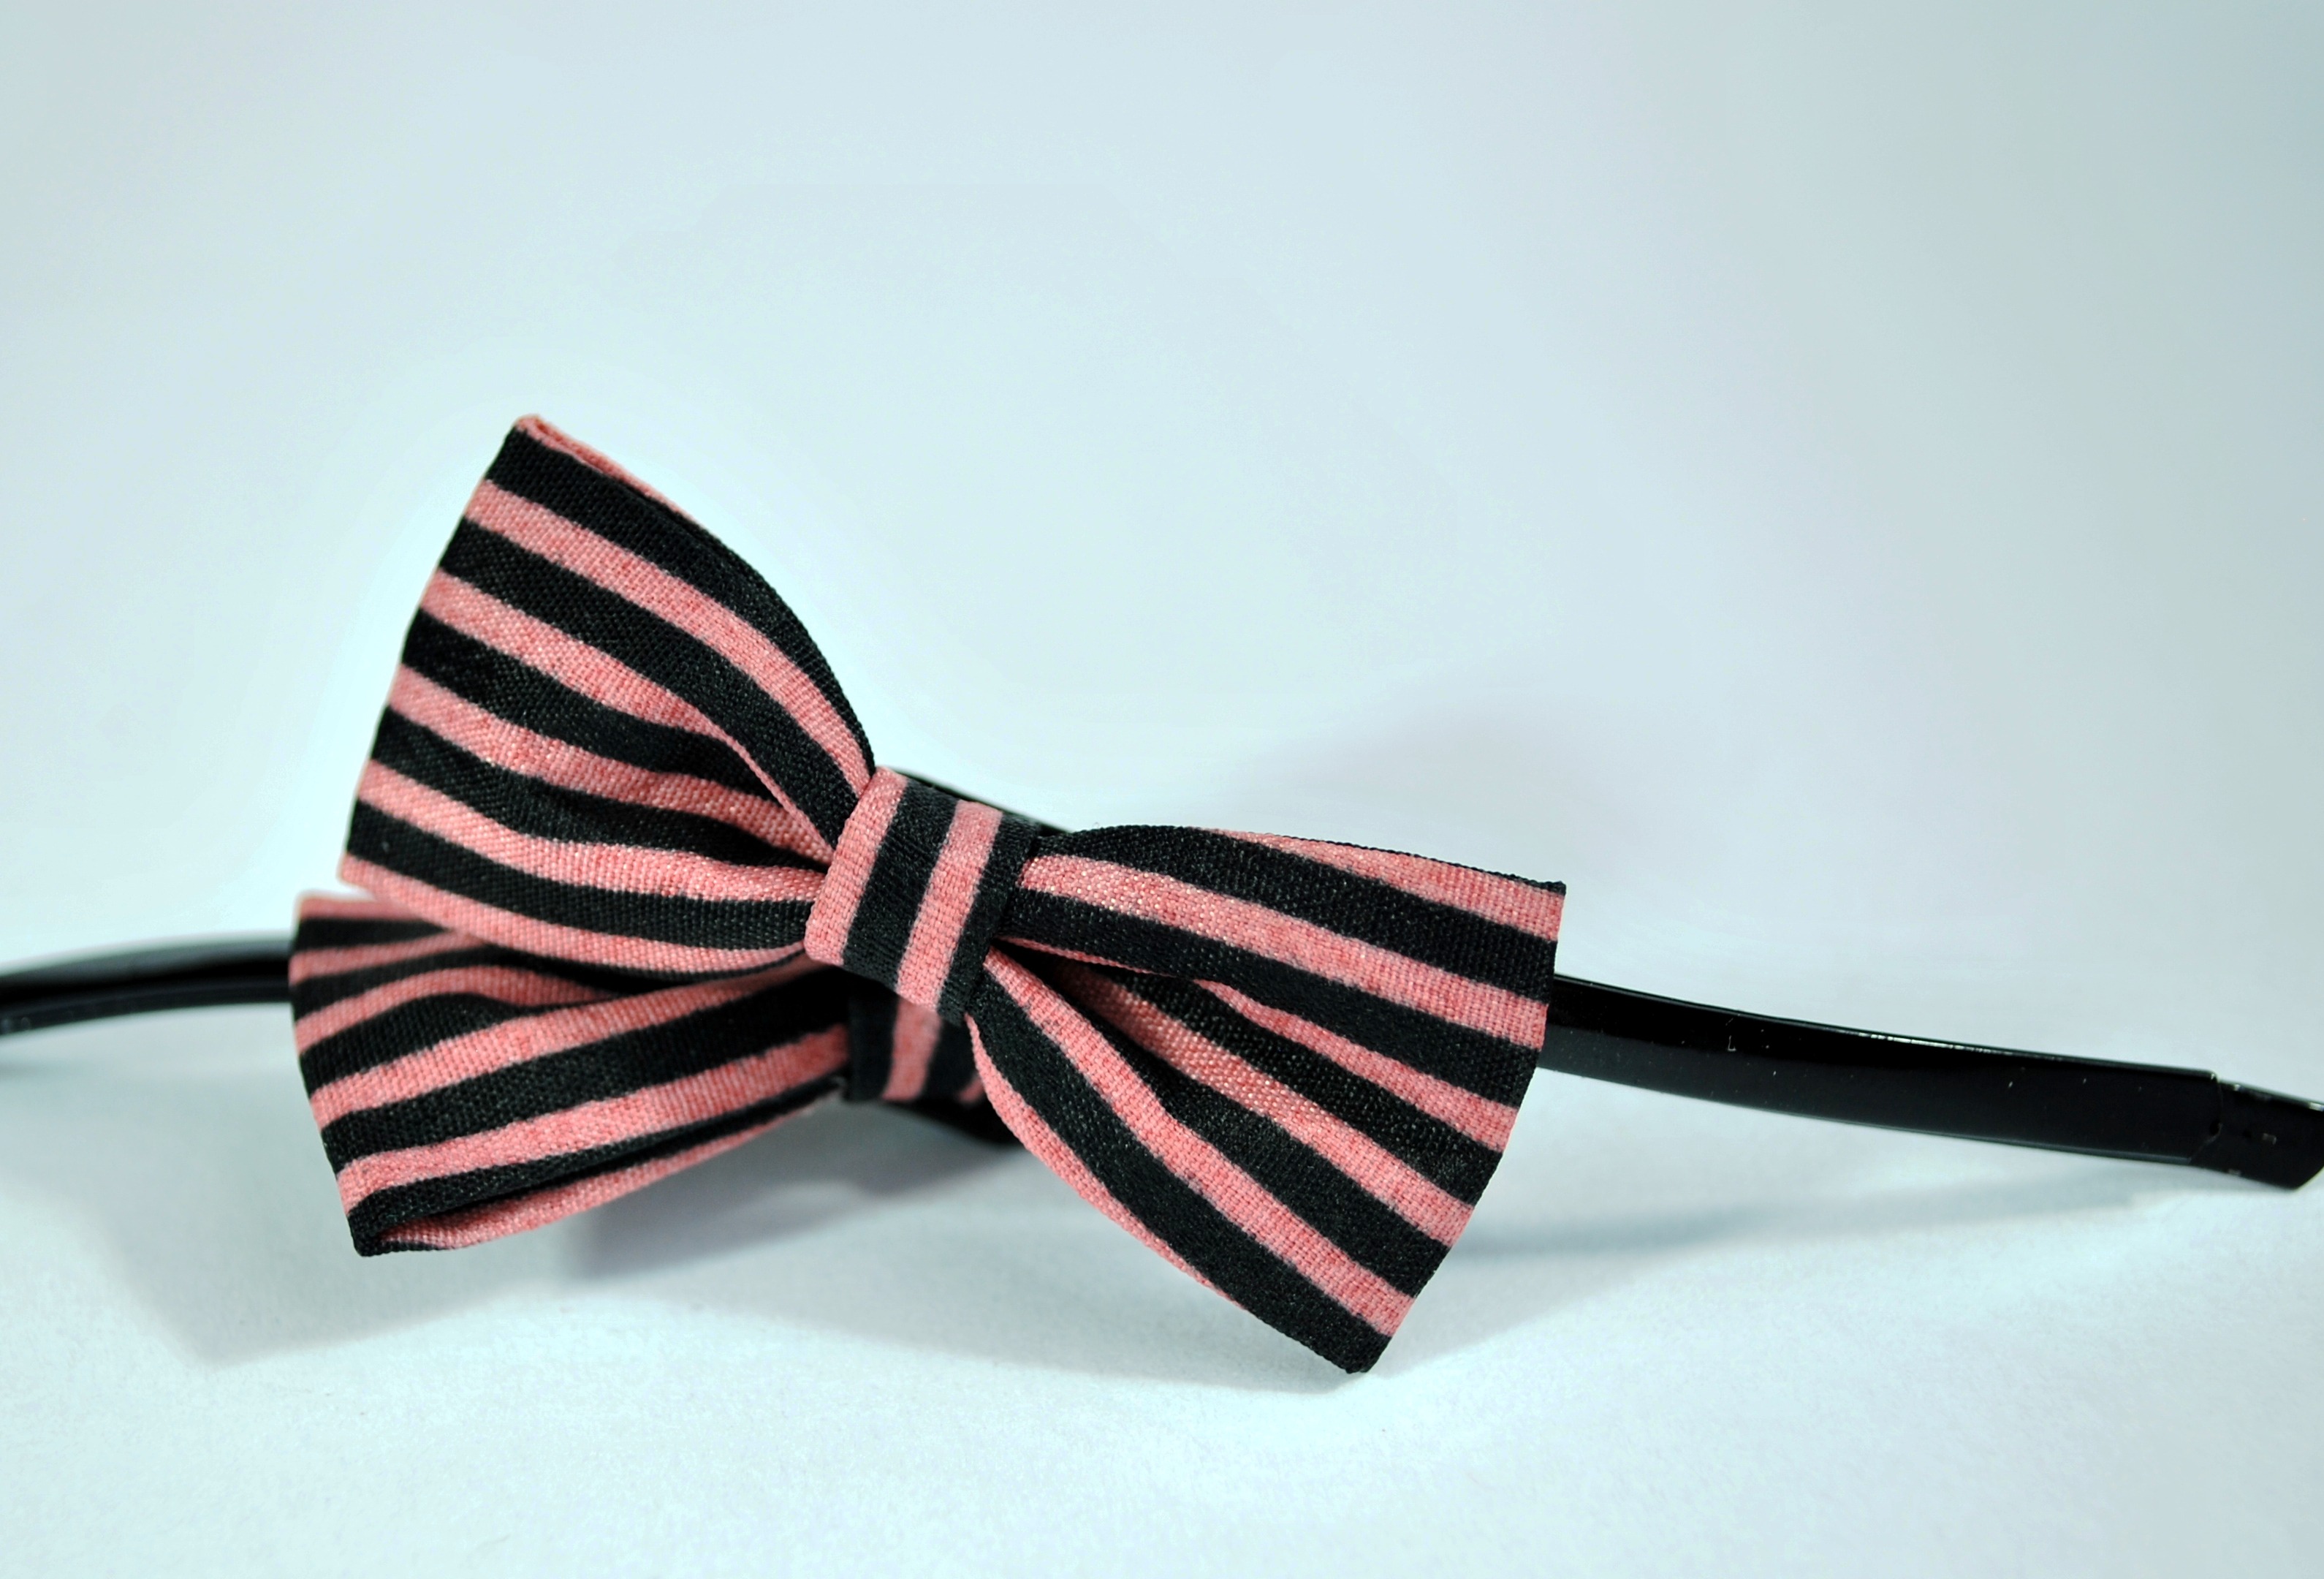
jewelry, bow tie, bow, necktie, product design, hair styling, fashion accessory